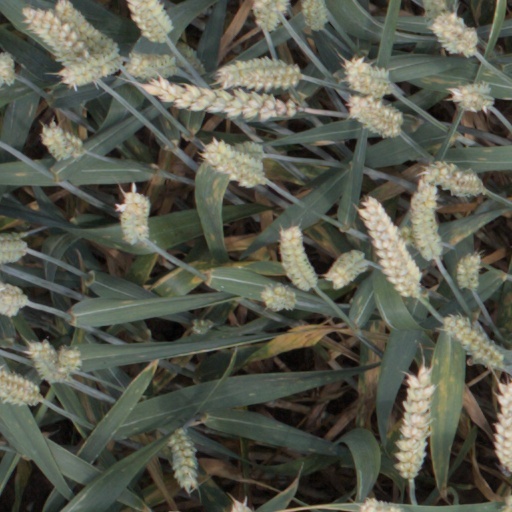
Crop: wheat